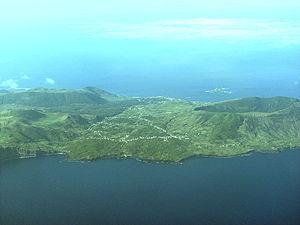
L'île de Graciosa fait partie de l'archipel des Açores situé dans l’océan Atlantique Nord à 1400 km de Lisbonne. L'archipel est un territoire du Portugal à statut de région autonome depuis 1976.